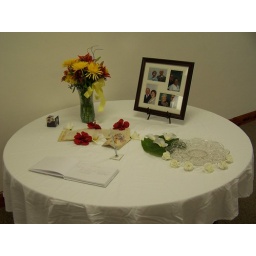
Guest sign in table